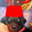
Label: dog